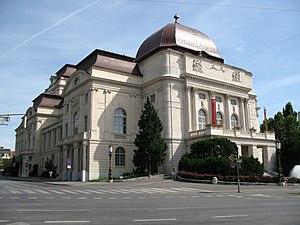
L'Opéra de Graz Graz est un ensemble architectural de style néo-baroque qui se trouve dans le centre de Graz. C'est un opéra qui fut construit en 1899 selon les plans du Büro Fellner & Helmer en tant que théâtre à l'italienne. C'est le second plus grand opéra d'Autriche, après l'opéra d'État de Vienne.